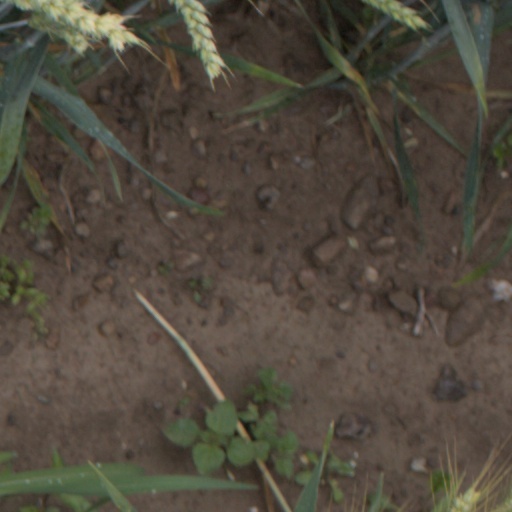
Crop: wheat